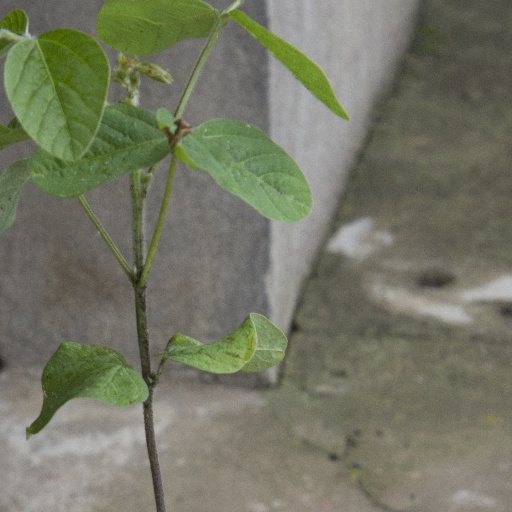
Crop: soybean